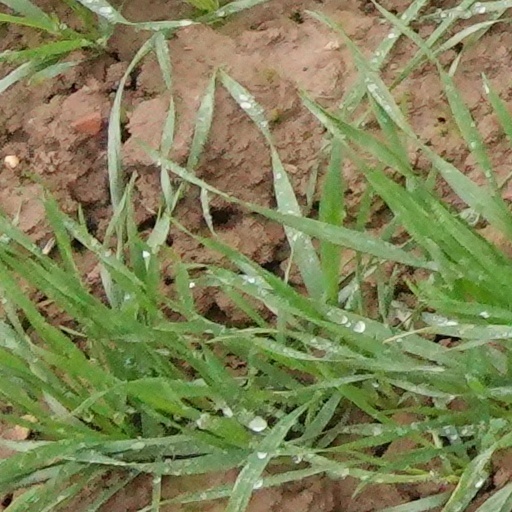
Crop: wheat